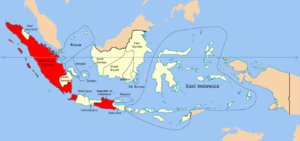
Dayak est un terme générique qui désigne différents peuples de l'intérieur des îles indonésiennes et malaisiennes d'Asie du Sud-Est.
Kalimantan central, en indonésien Kalimantan Tengah, est une province d'Indonésie créée à la fin des années 1950 à partir de celle de Kalimantan du Sud. Une des raisons était le souci de donner plus d'autonomie aux populations dayaks par rapport aux autres groupes.
Kalimantan occidental est une province d'Indonésie située dans l'île de Bornéo. Elle s'étend entre 108° et 114° de longitude est et entre 2° 6' de latitude nord et 3° 5' de latitude sud. Elle est donc traversée presque en son milieu par l'équateur. Elle est bordée à l'ouest par la mer de Chine du Sud, à l'est par les provinces de Kalimantan central et de Kalimantan oriental et au nord par la frontière internationale avec la Malaisie.
Le Kalimantan oriental, en indonésien Kalimantan Timur est la quatrième plus vaste province d'Indonésie, avec une superficie de 129 066 km². Elle est limitée à l'ouest par la province de Kalimantan central, au sud par celle de Kalimantan du Sud, à l'est par le détroit de Macassar et au nord par le Kalimantan du Nord. Sa capitale est Samarinda.
La république des Moluques du Sud est un État non reconnu créé en 1950 dans l'archipel indonésien des Moluques.
Kalimantan du Sud, en indonésien Kalimantan Selatan, est une province d'Indonésie. Elle s'étend entre 1°21’ et 4°10’ de latitude sud et entre 114°19’ et 116°33’ de longitude est. La province est bordée à l'ouest par celle de Kalimantan central et à l'est par celle de Kalimantan oriental. Sa capitale est Banjarmasin.
Le Kalimantan du Nord, en indonésien Kalimantan Utara est une province d'Indonésie située dans la partie indonésienne de l'île de Bornéo. Elle est limitée au sud par celle de Kalimantan oriental, à l'est par le détroit de Makassar, au nord par la frontière avec la Malaisie et à l'ouest par la frontière avec la Malaisie et la province de Kalimantan central. Sa capitale est Tanjung Selor.